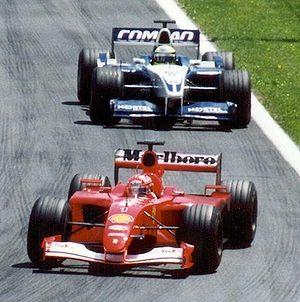
Résultats du Grand Prix du Canada de Formule 1 2001 qui a eu lieu au circuit Gilles-Villeneuve le 10 juin.